Automotive industry in New Zealand

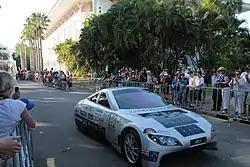
UltraCommuter in 2013

Austin agent George H. Scott became New Zealand's official Austin factory representative in 1919. He formed the Austin Distributor Federation.